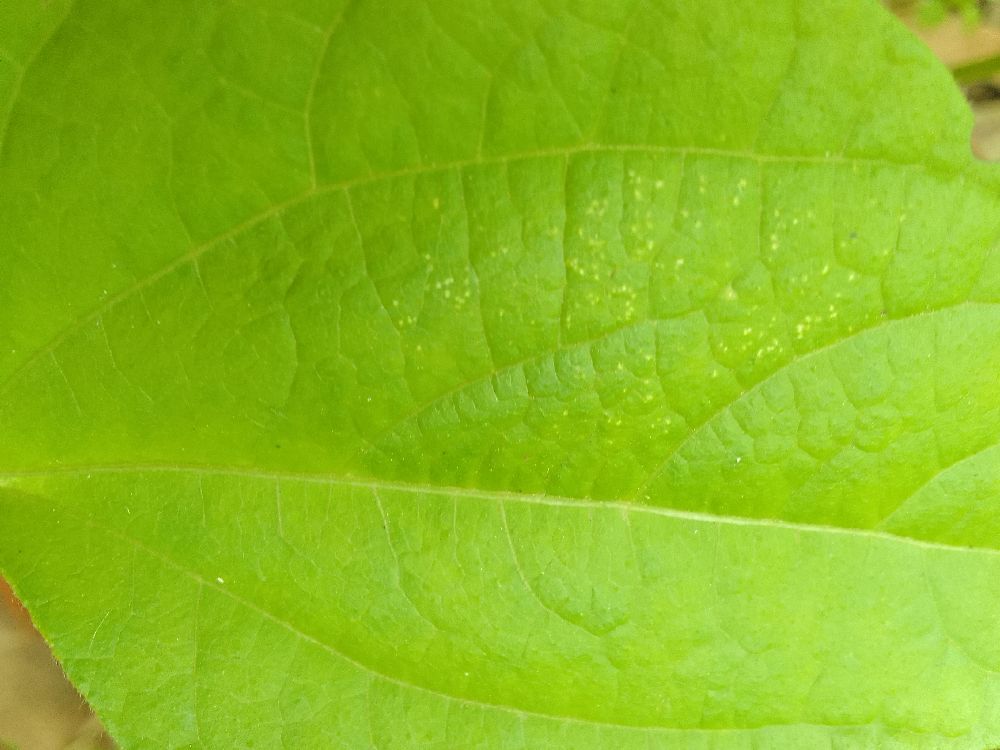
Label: healthy